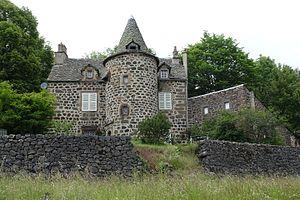
Château de Moissac, construit par le seigneur d'Auzolles à la fin du 16ème siècle
Neussargues en Pinatelle est, depuis le 1ᵉʳ décembre 2016, une commune nouvelle française située dans le département du Cantal en région Auvergne-Rhône-Alpes.